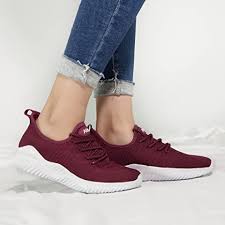
Label: Sneaker